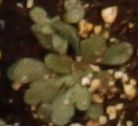
Label: Horseweed